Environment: real
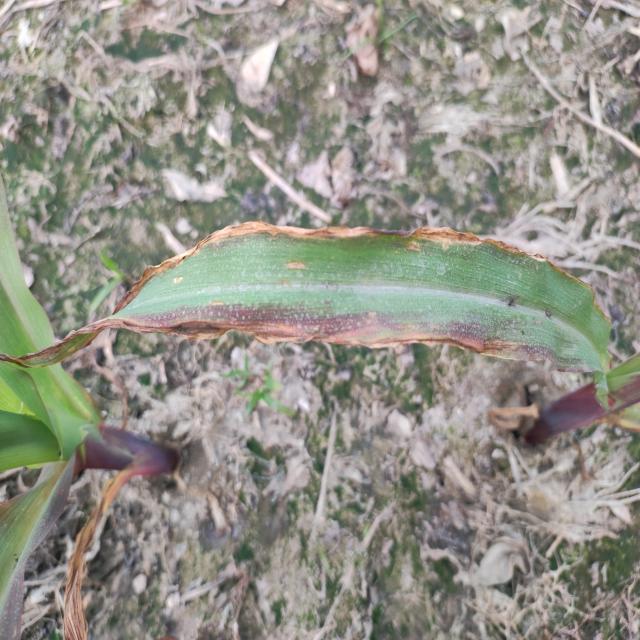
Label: phosphorus_deficiency